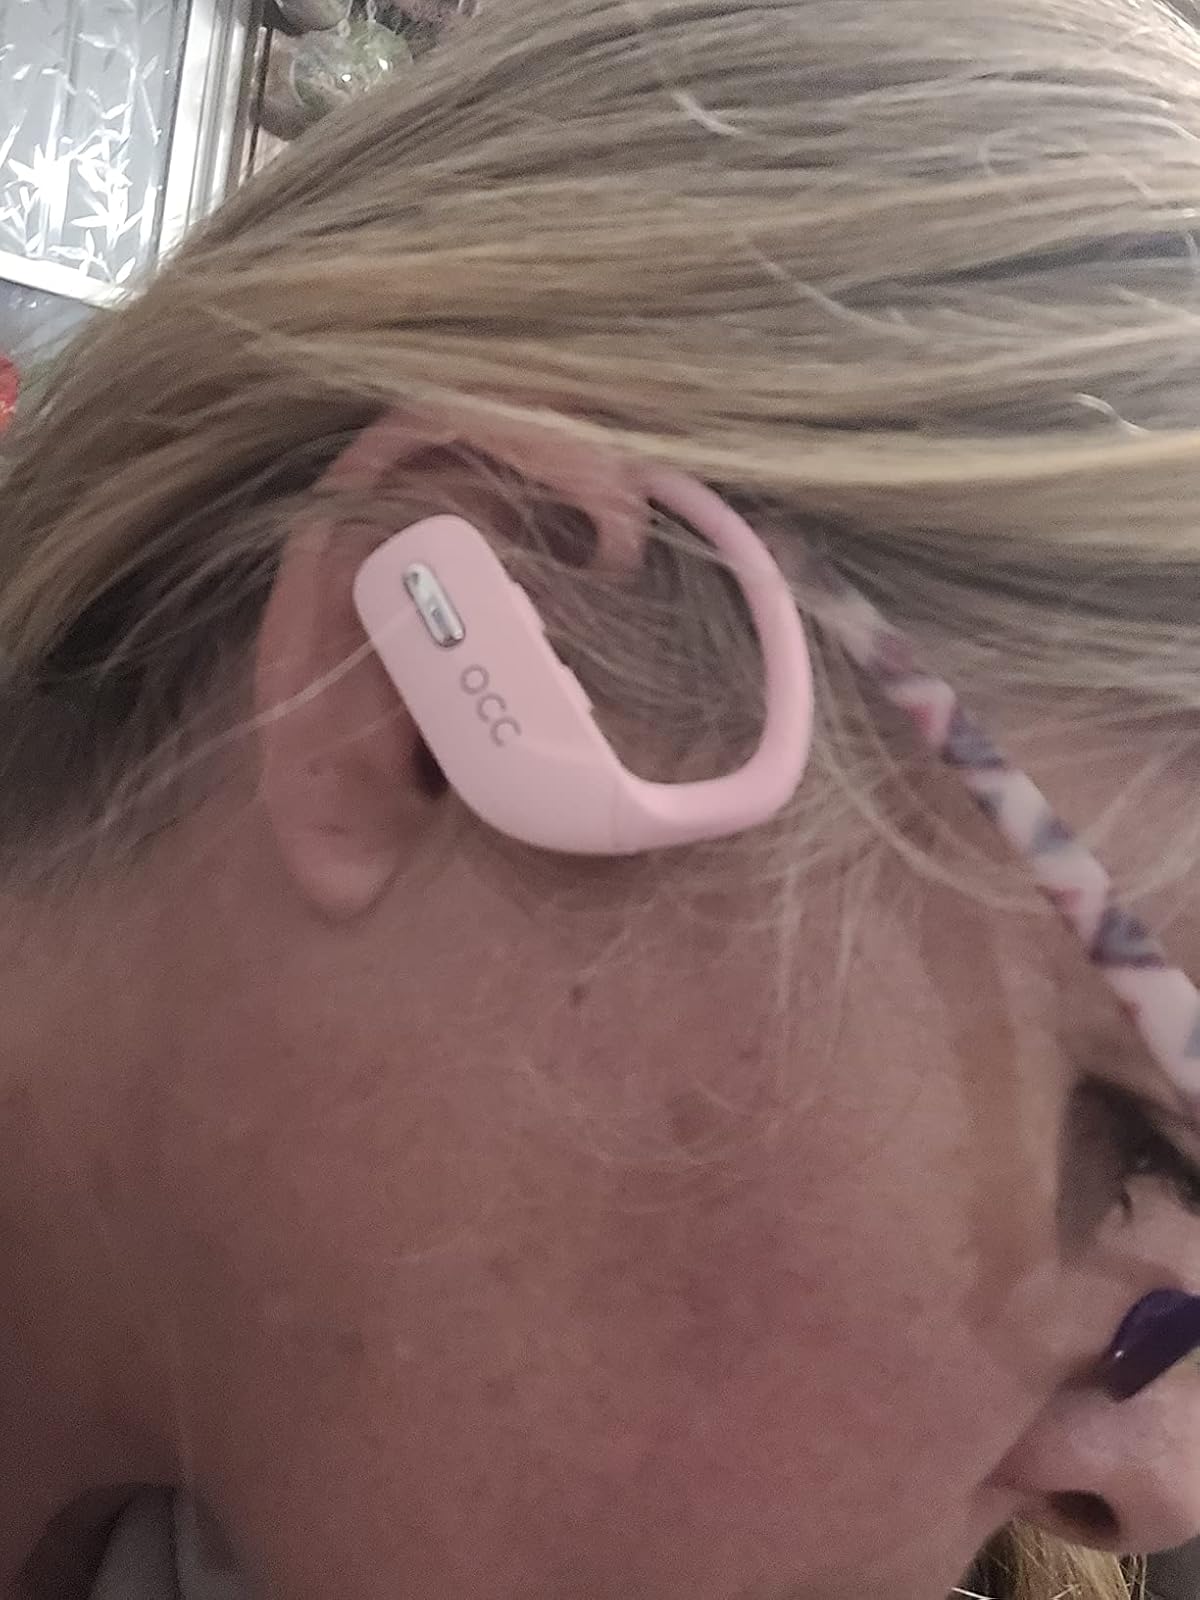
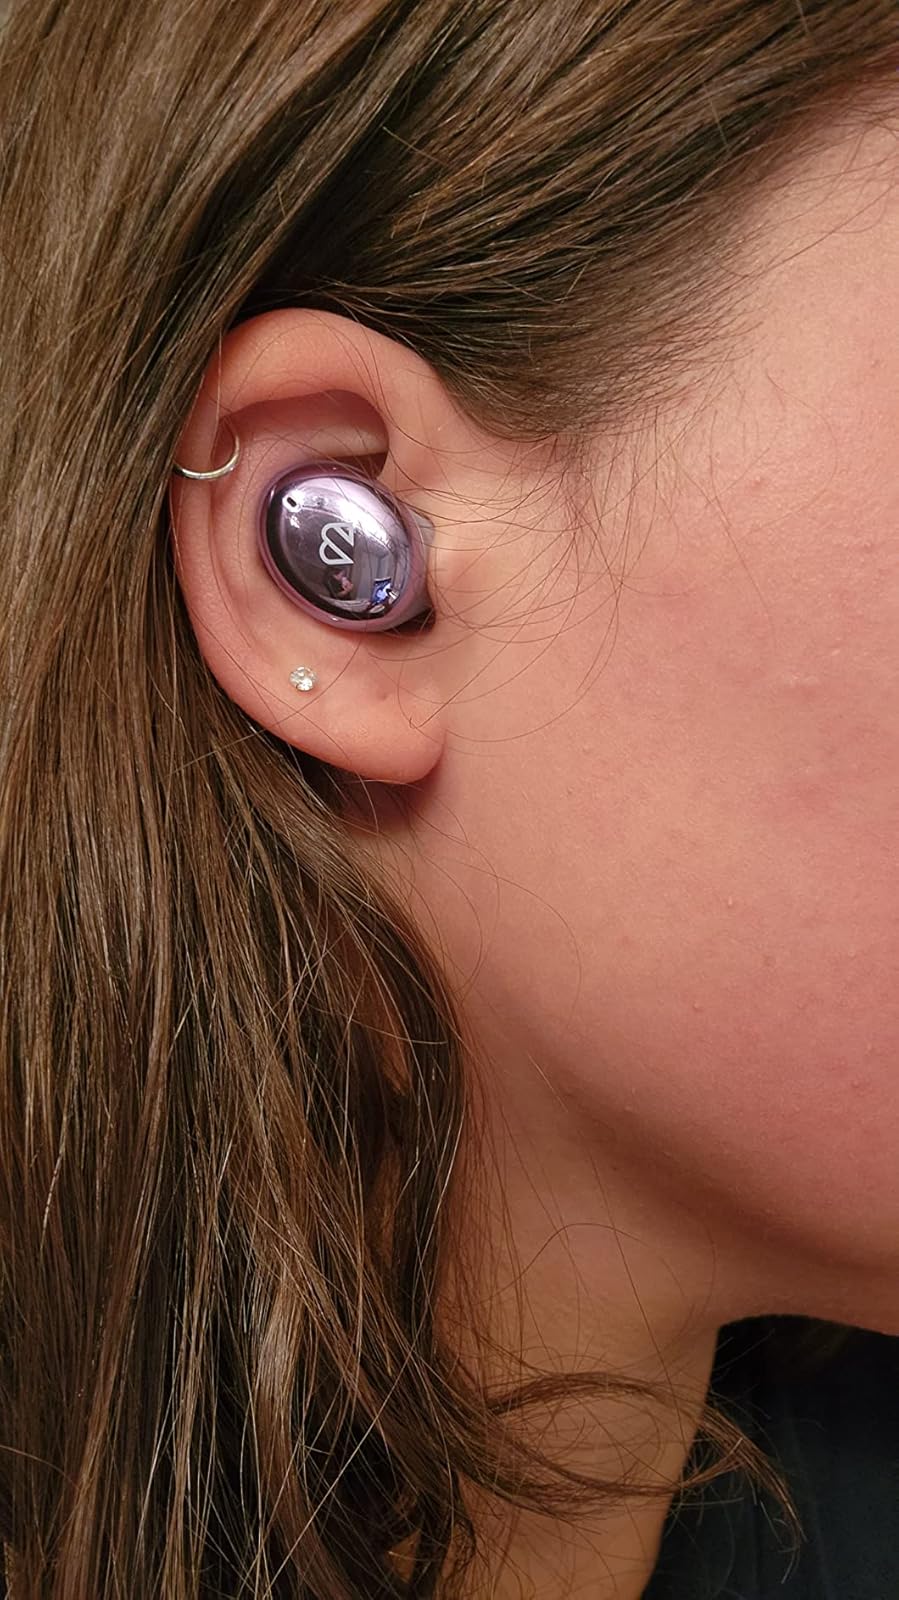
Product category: earbuds
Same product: no